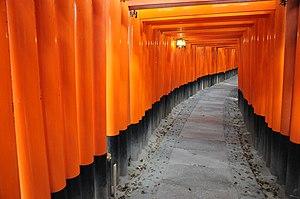
Torii de Fushimi Inari Taisha